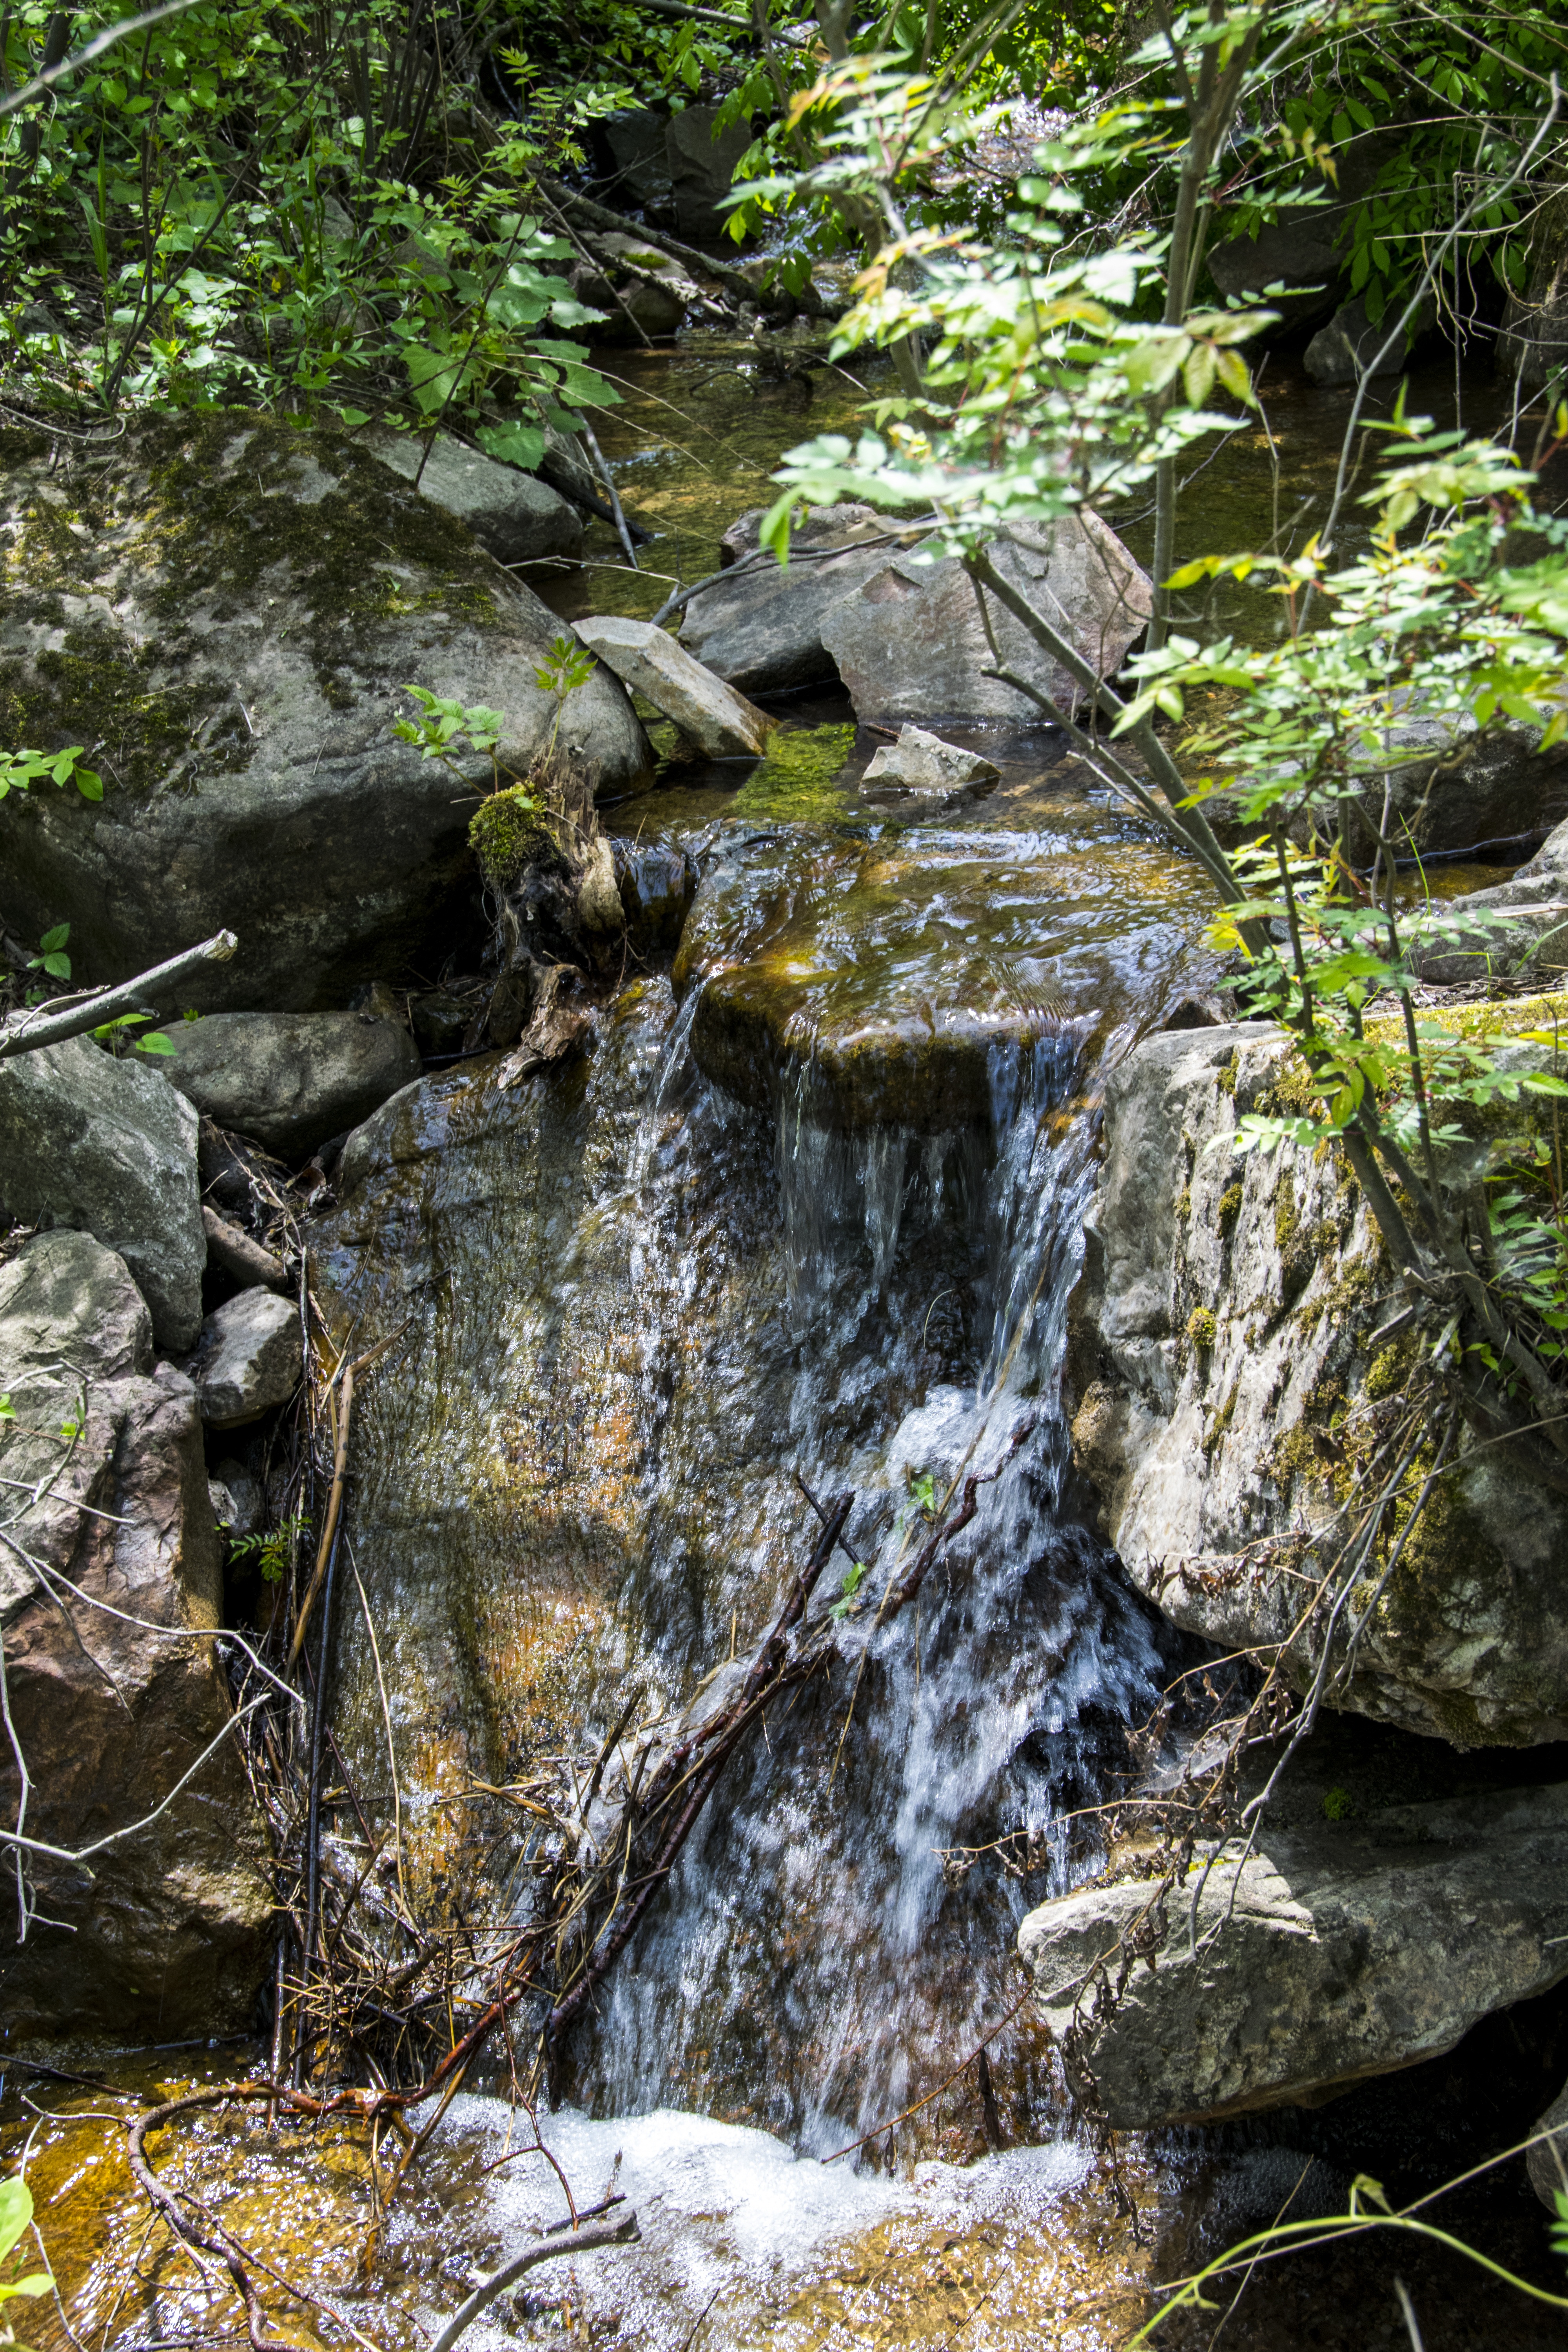
tree, water, nature, forest, rock, waterfall, creek, wilderness, trail, leaf, flower, river, stream, jungle, natural, autumn, rapid, botany, body of water, vegetation, rainforest, ravine, springs, woodland, habitat, water feature, watercourse, streams, mountains and rivers, forest park, groundwater, natural environment, shanxi, mountain springs